Ickey Woods

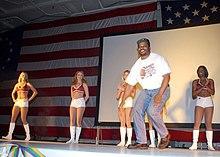
Woods at Super Bowl XXXVI pre-game show aboard USS "George Washington" (CVN-73).

Woods is the longtime owner/coach of the Cincinnati Sizzle of the full-contact Women's Football Alliance; one of the players was his ex-wife, Chandra Baldwin-Woods. He runs the Ickey Woods Youth Foundation as well as the Jovante Woods Foundation, named for their son who died at age 16. Jovante was an honor student and a member of the Princeton High School football team who suffered a fatal asthma attack at home. The foundation provides funding and education for asthma research and organ donor education.